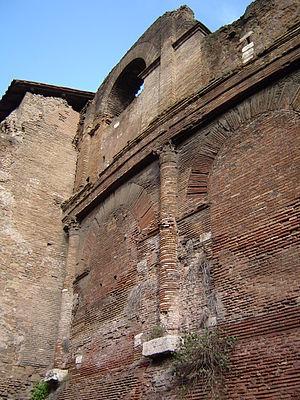
L'amphithéâtre Castrense est un amphithéâtre romain situé à Rome, à l’extrême limite orientale de la ville antique, sur le tracé du mur d'Aurélien.